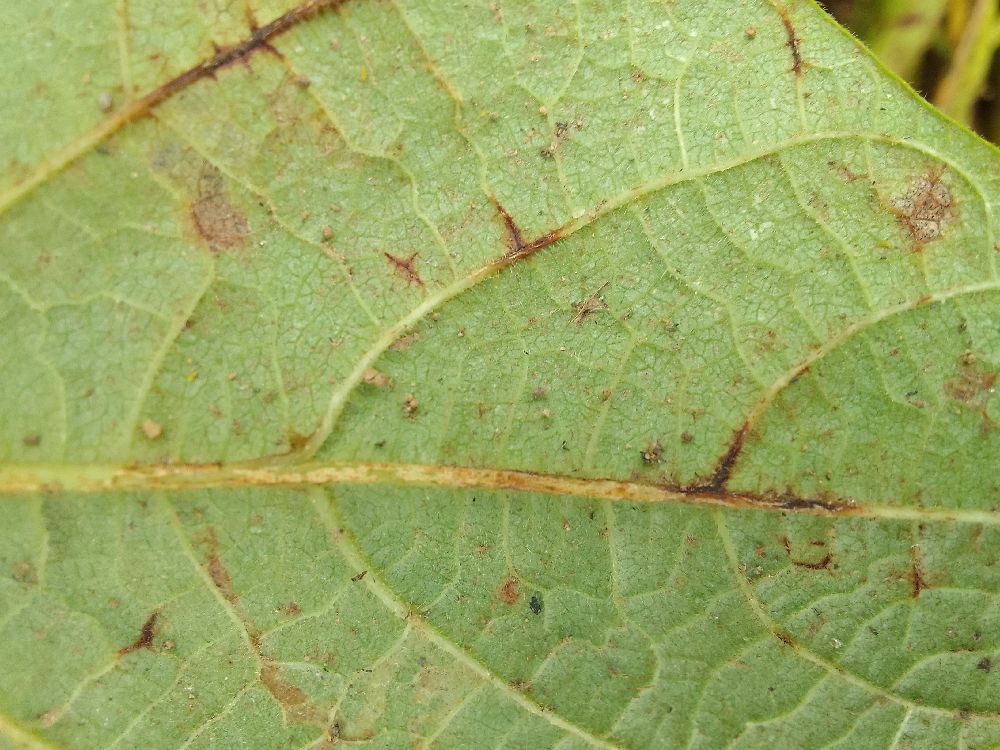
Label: anthracnose